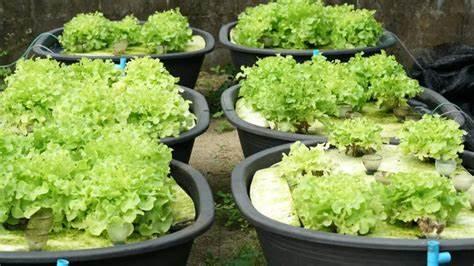
Upandaji wa mazao yanayostawi stawi kwa kutumia makarai makubwa ambapo ndani yake kuna maji yenye dawa pamoja na virutubisho muhimu vinavyosaidia mazao hayo kukuwa pasina kutumia udongo.